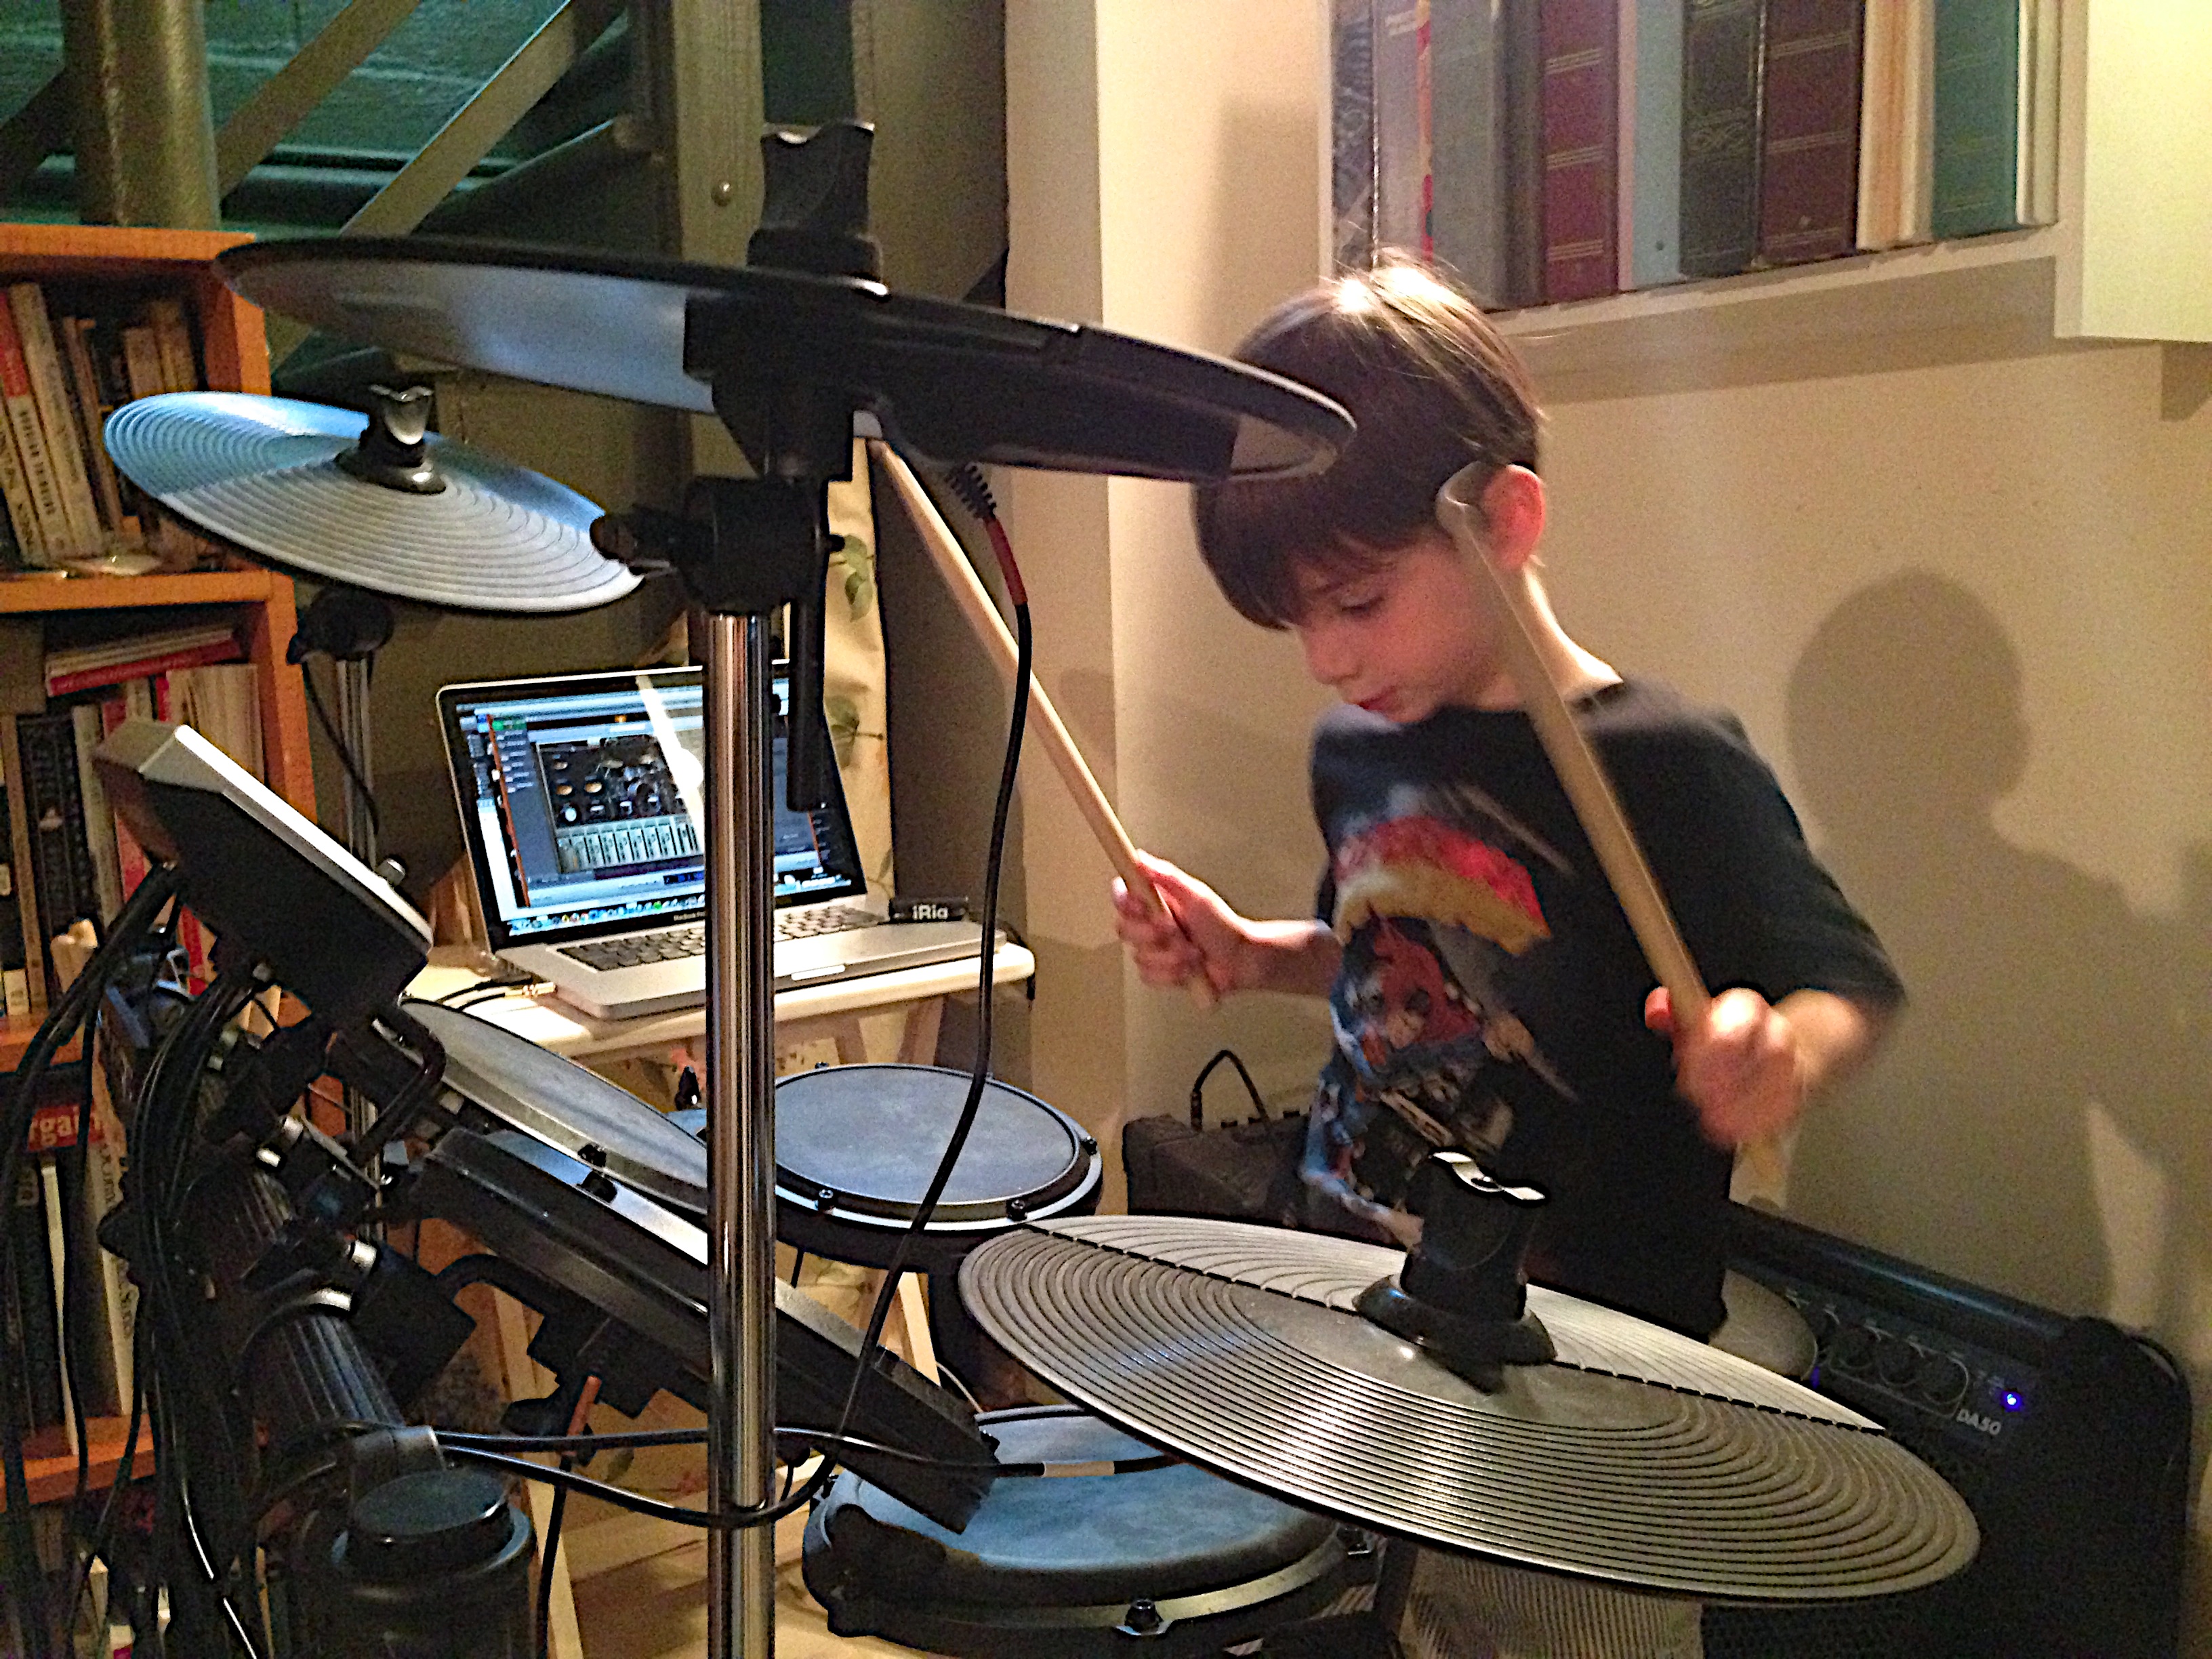
music, guitar, musician, drum, musical instrument, percussion, recording, performance, singing, drums, drummer, raildog, entertainment, electronic instrument, skin head percussion instrument